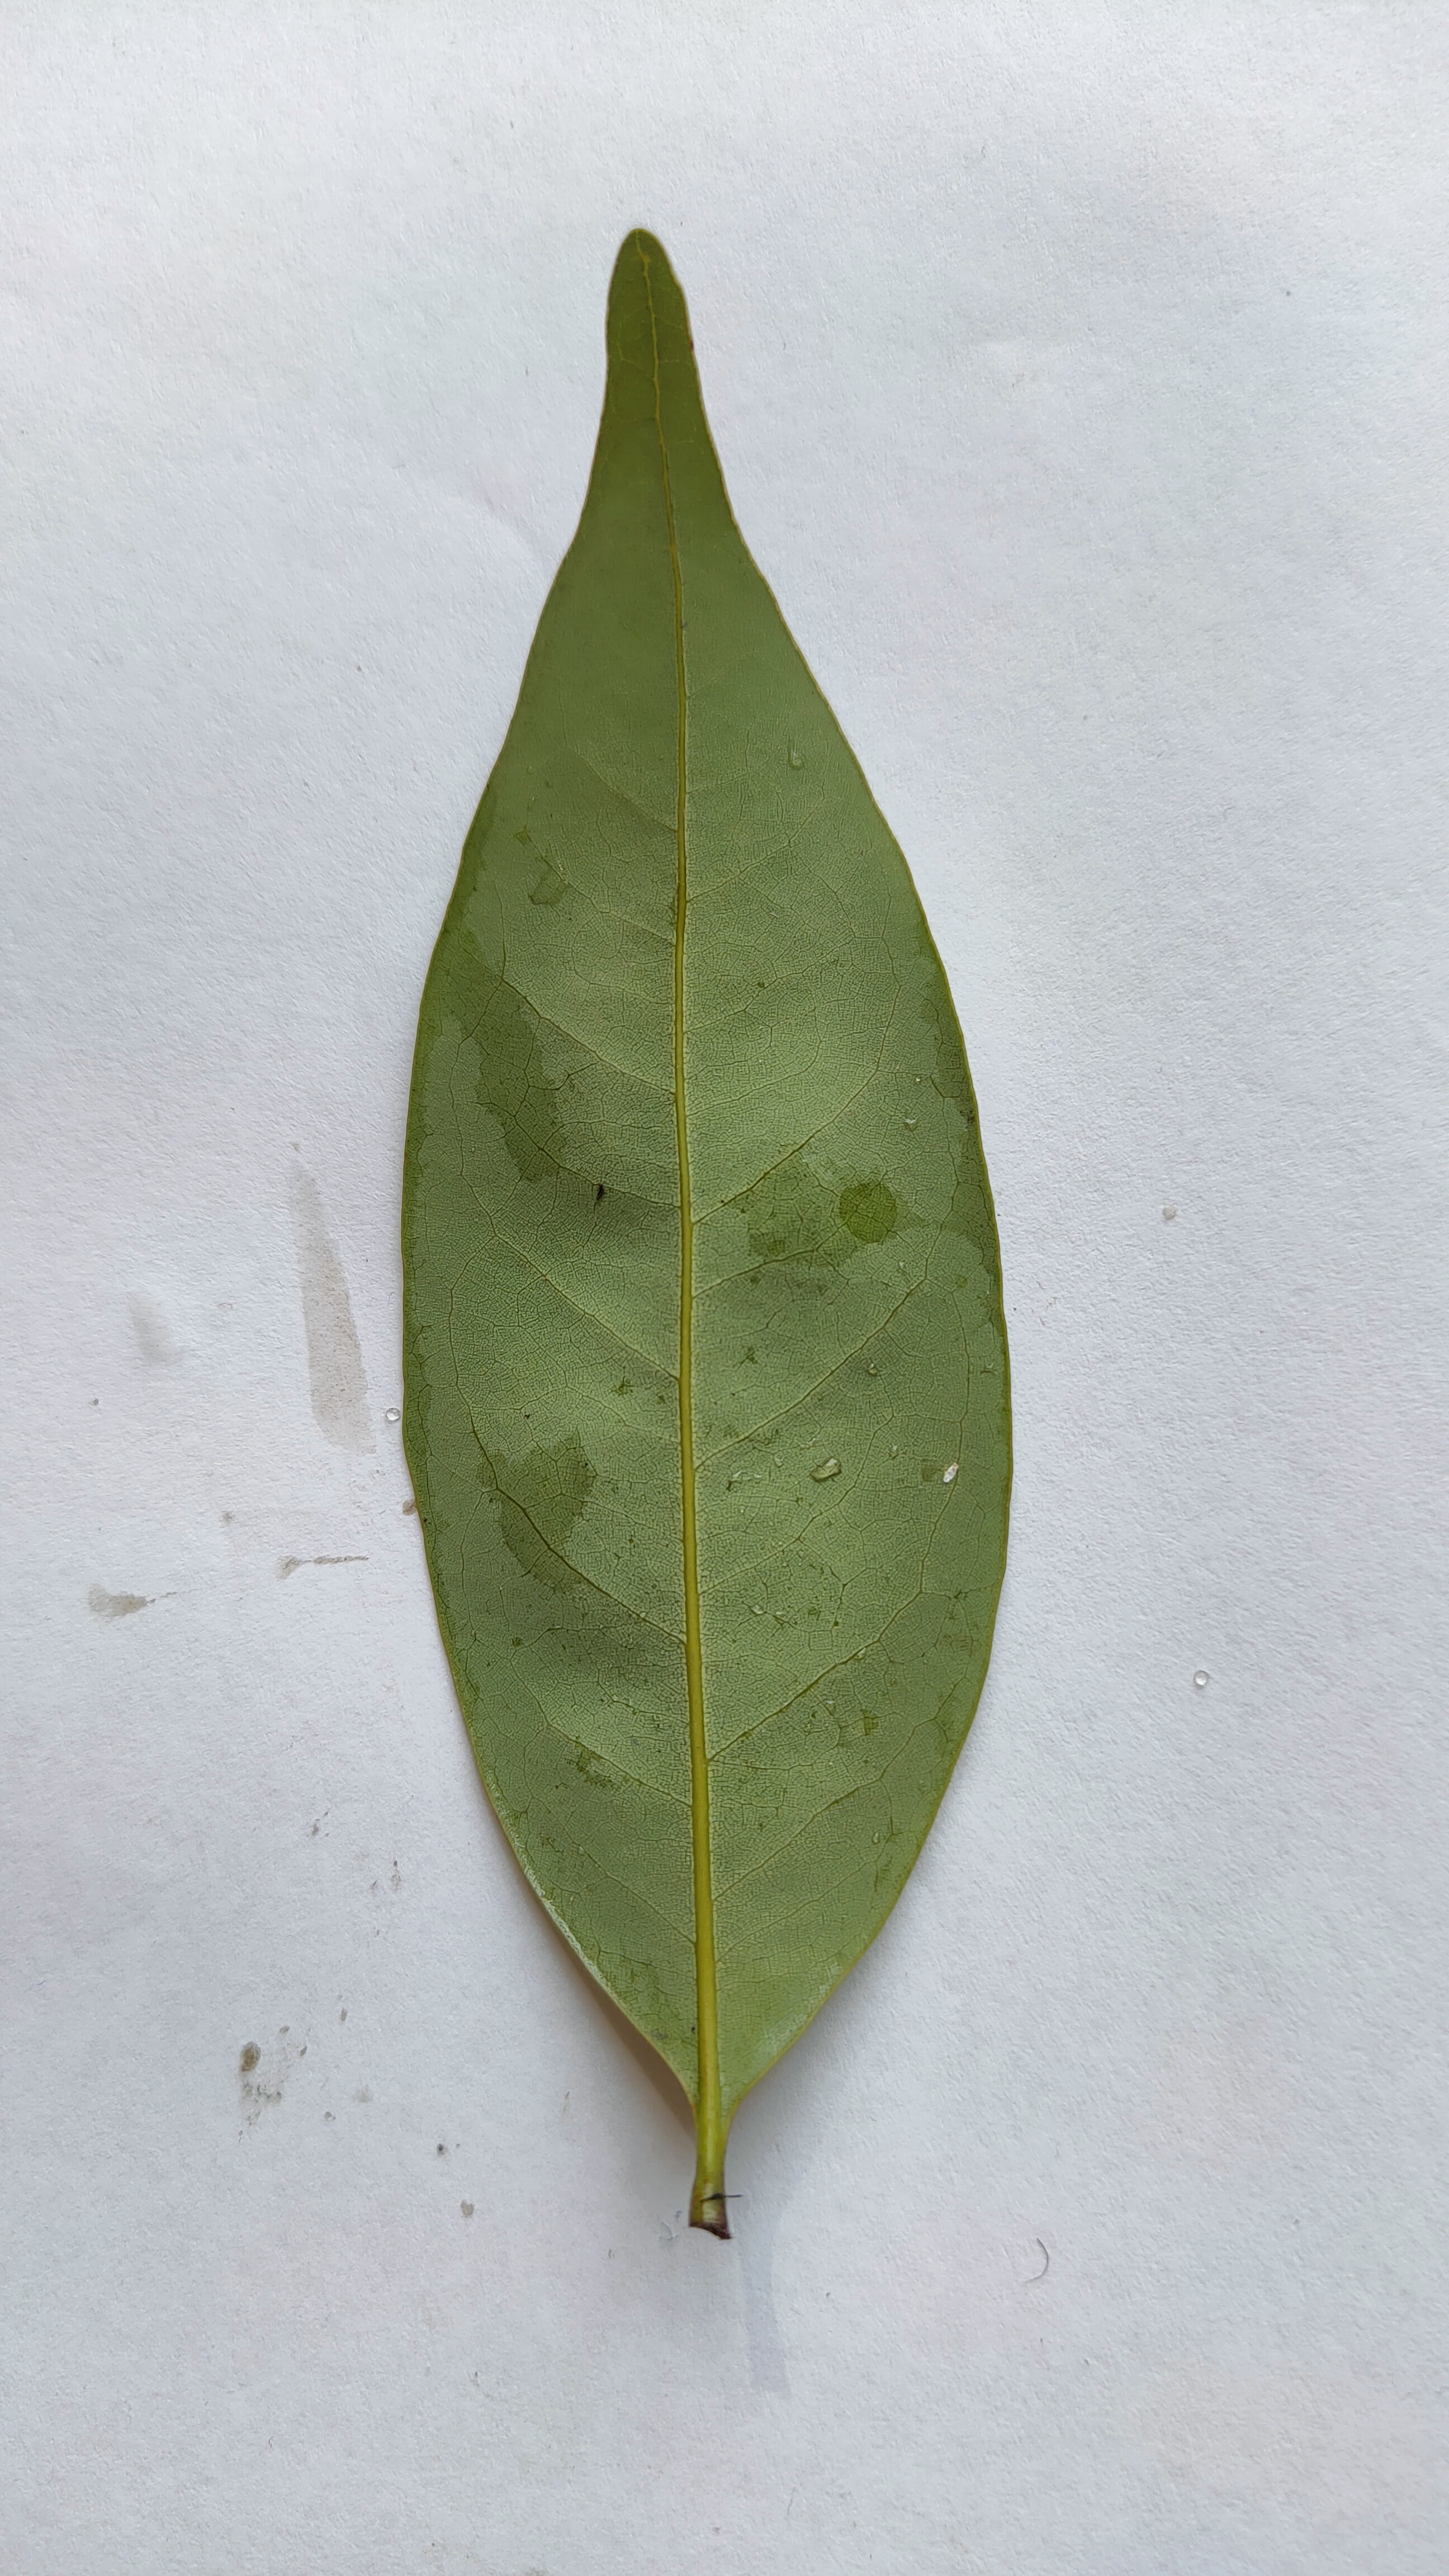
Leaf variety: Lychee